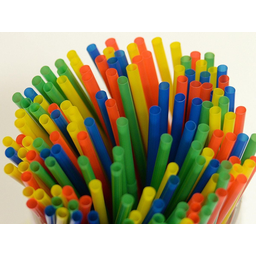
Label: plastic